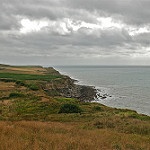
Label: sea